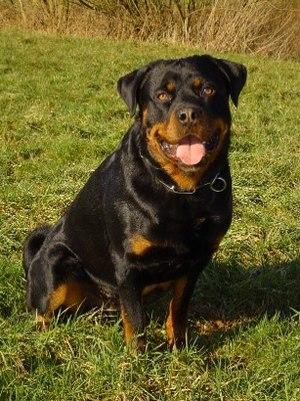
Le bai-brun est une couleur de robe du cheval, caractérisée par un pelage en grande partie noir, notamment la crinière, la queue et les jambes. La principale différence visible entre robe noire et bai-brun est la présence de zones rousses ou fauves autour des naseaux, des flancs, des grassets, des coudes, du ventre, des ars, et à l’intérieur des cuisses. Robe de base, le bai-brun peut s'accompagner de marques blanches, et être modifié par l'action de différents gènes comme le Rouan, le Dun ou le Crème.